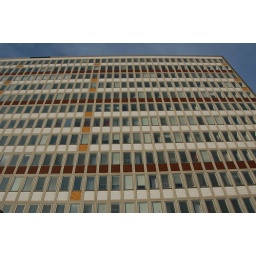
The LKAB office building in Kiruna